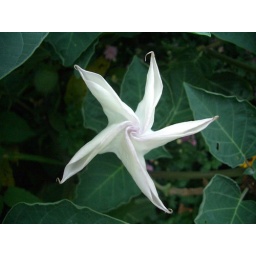
White flower with rich green background - sent my by dad.